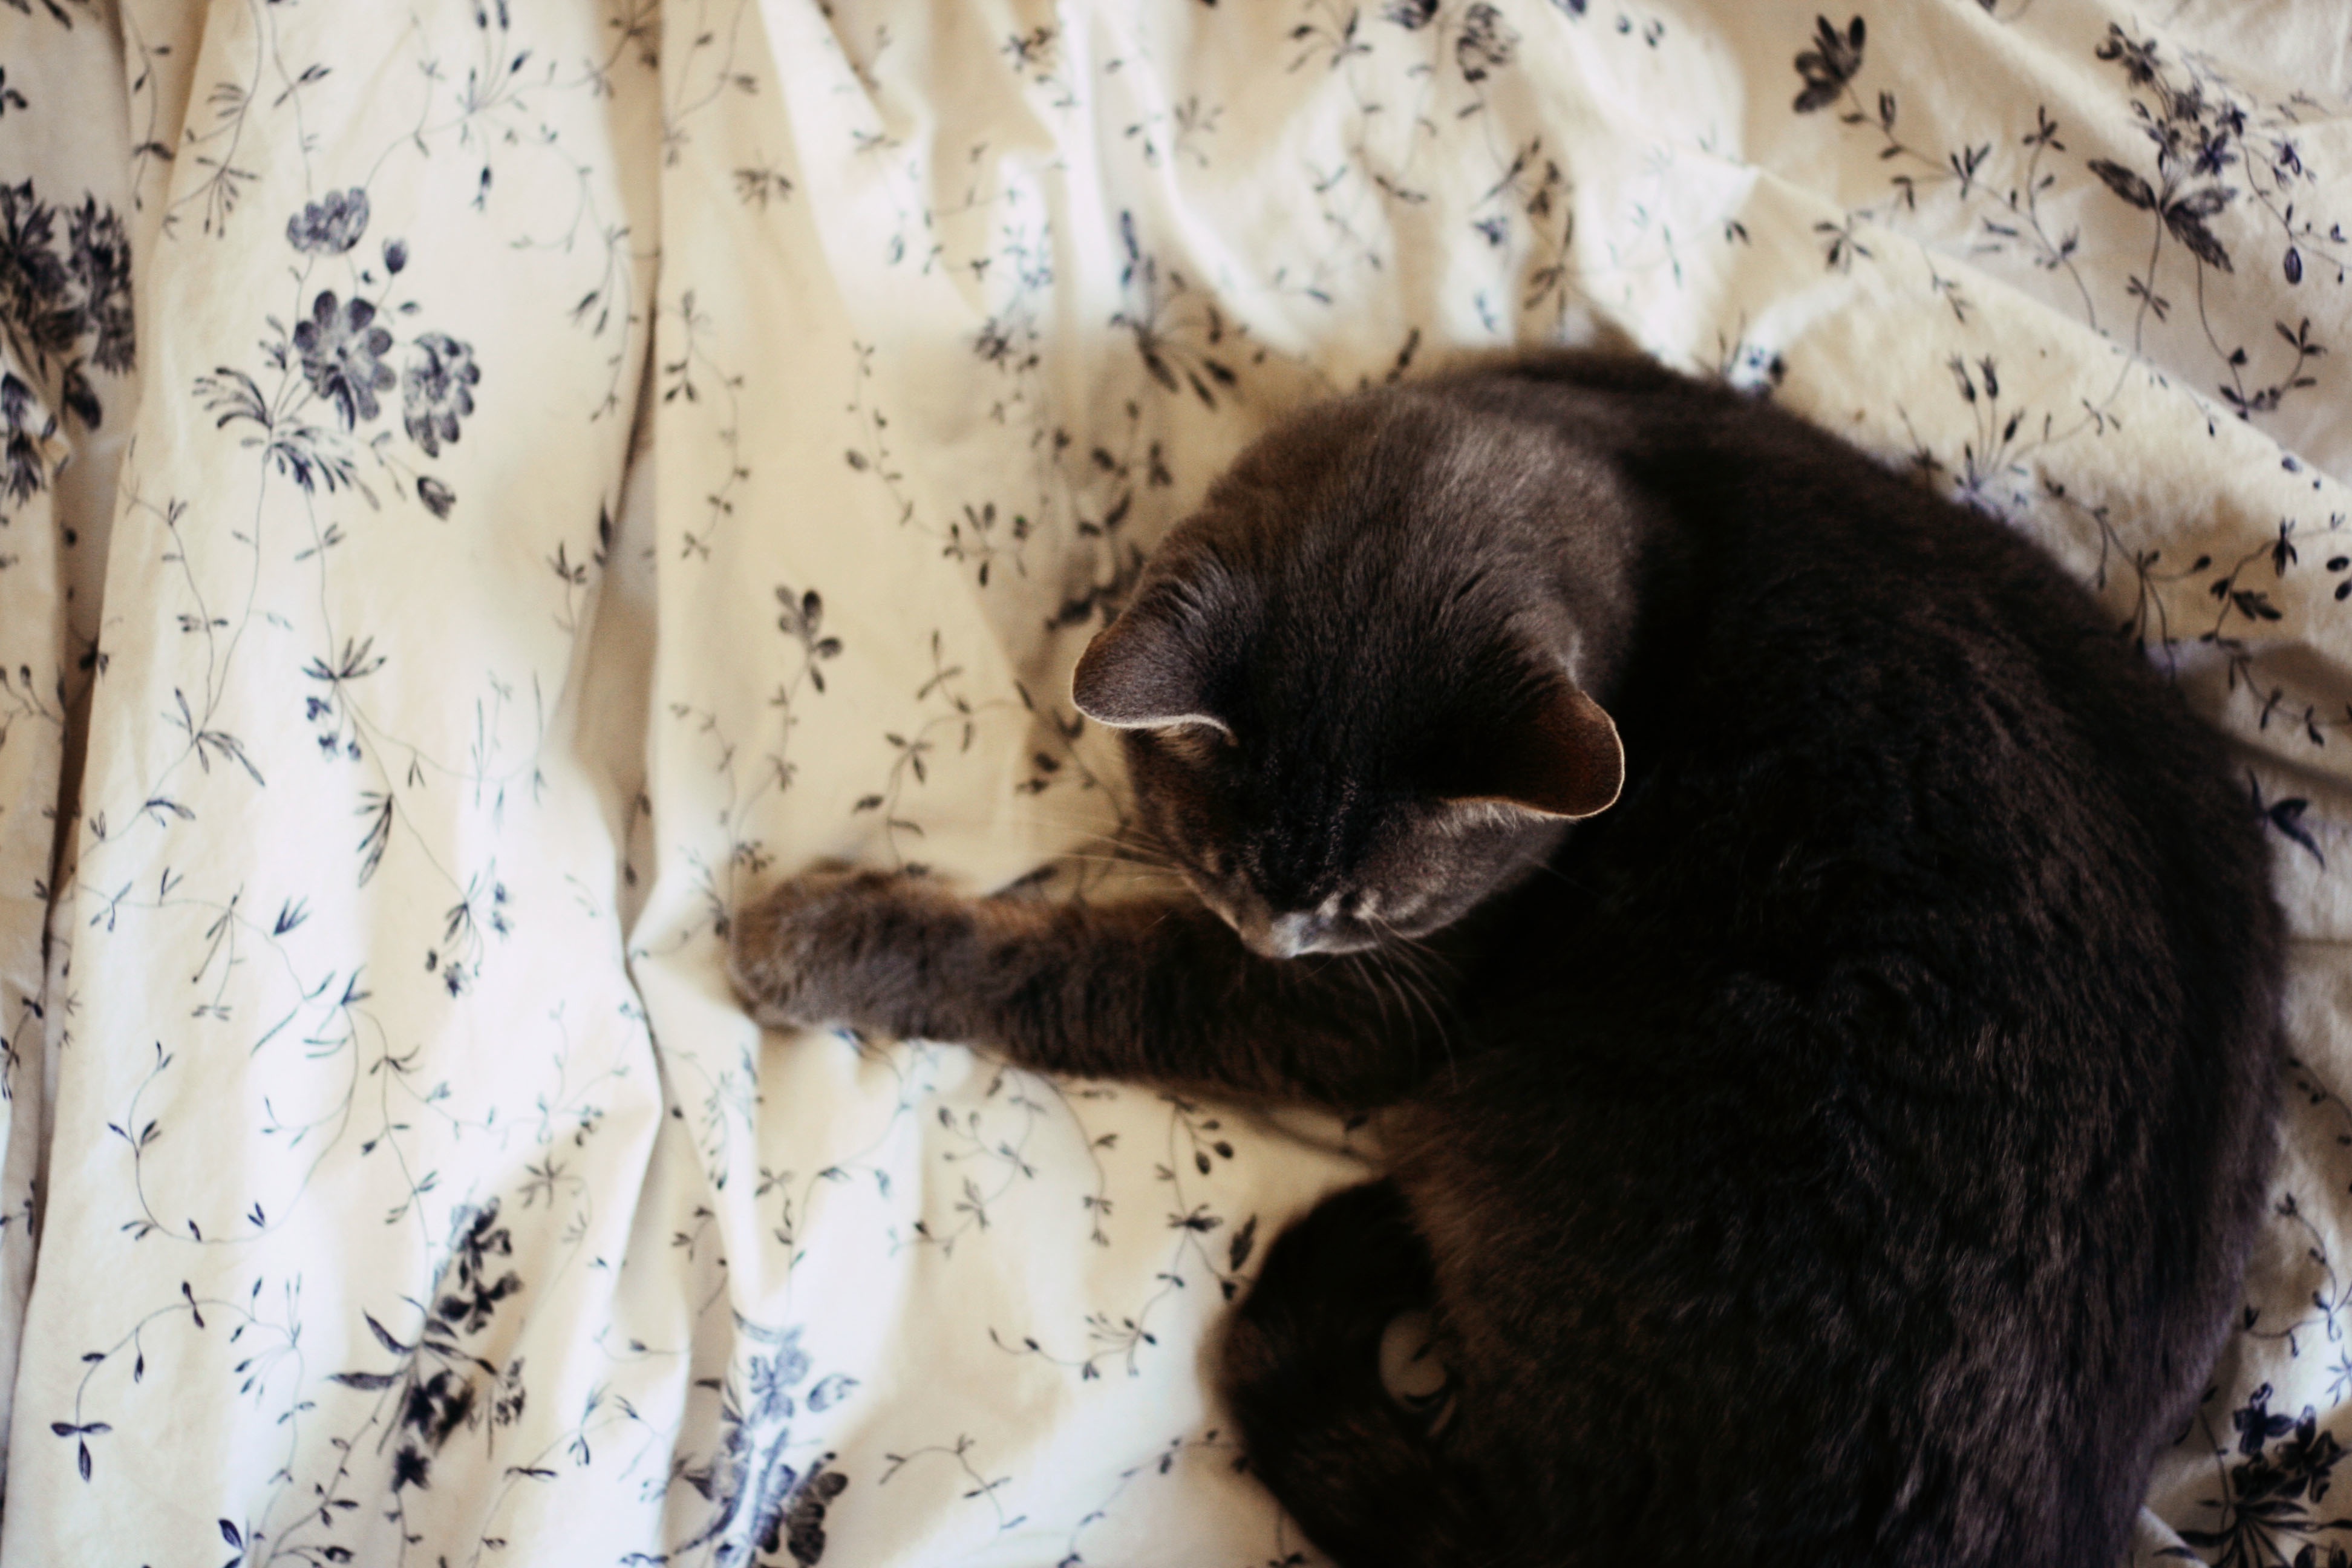
kitten, cat, mammal, whiskers, vertebrate, small to medium sized cats, cat like mammal